Beatrice Tinsley

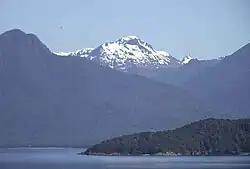
Mount Tinsley from the Town of Manapouri

In 1986 the American Astronomical Society established the Beatrice M. Tinsley Prize, which recognises "an outstanding research contribution to astronomy or astrophysics, of an exceptionally creative or innovative character." It is the only major award created by an American scientific society which honours a woman scientist. The award is not made with restriction on a candidate's citizenship or country of residence.